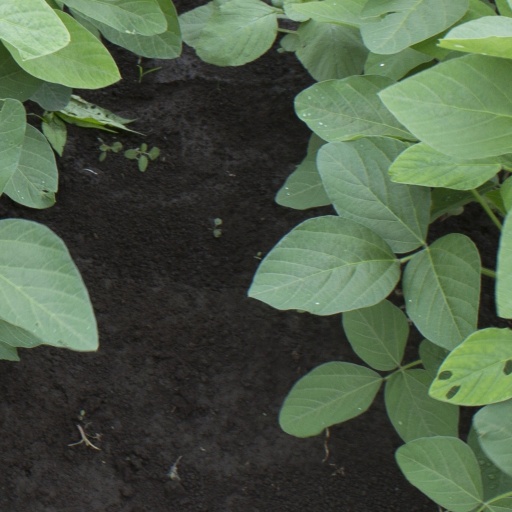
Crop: soybean